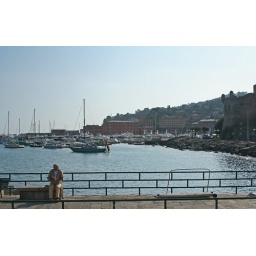
waiting for our boat ride around the coast